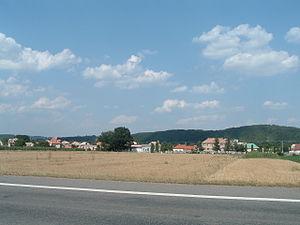
Sklabiná est un village de Slovaquie situé dans la région de Banská Bystrica.